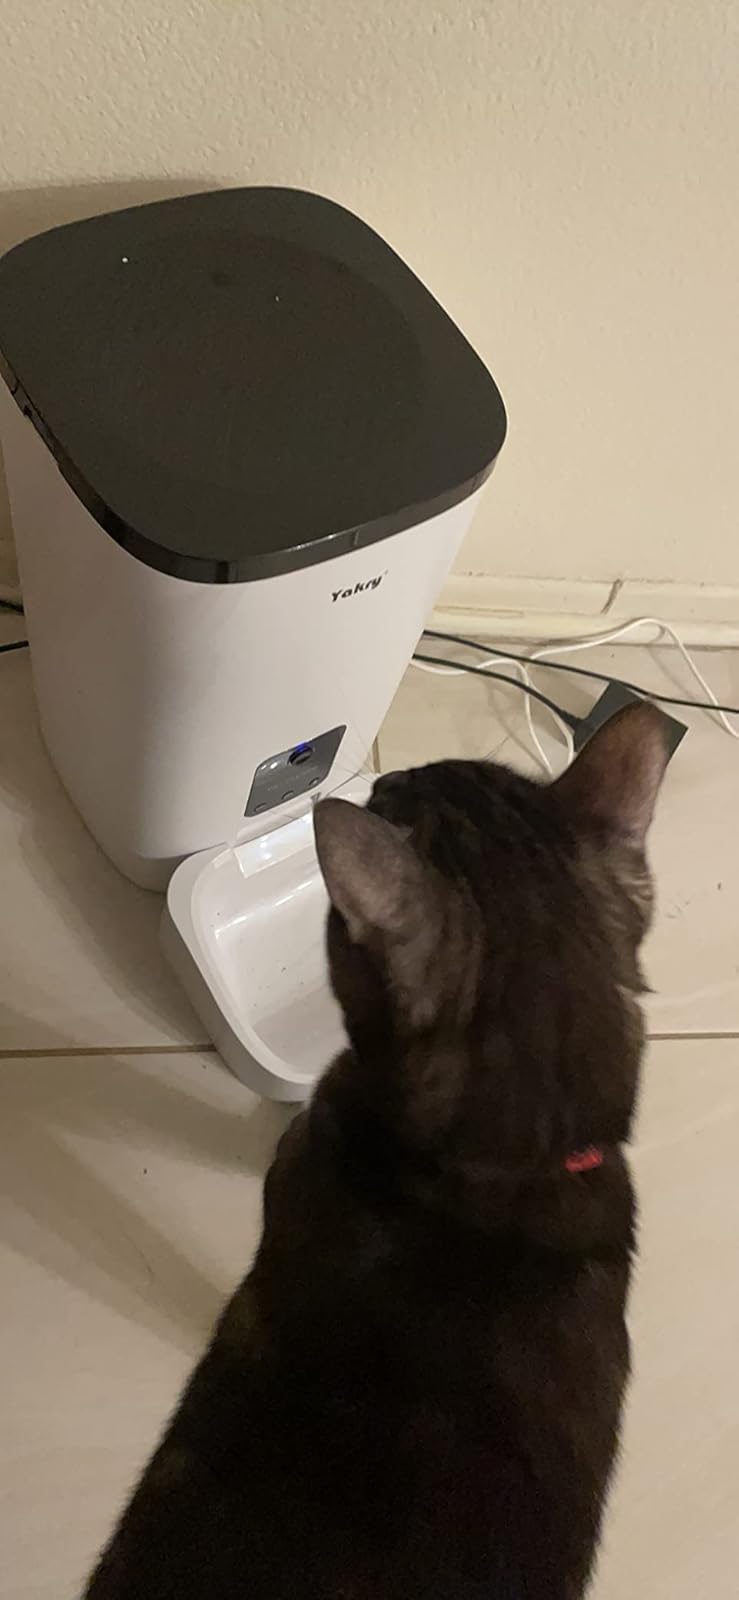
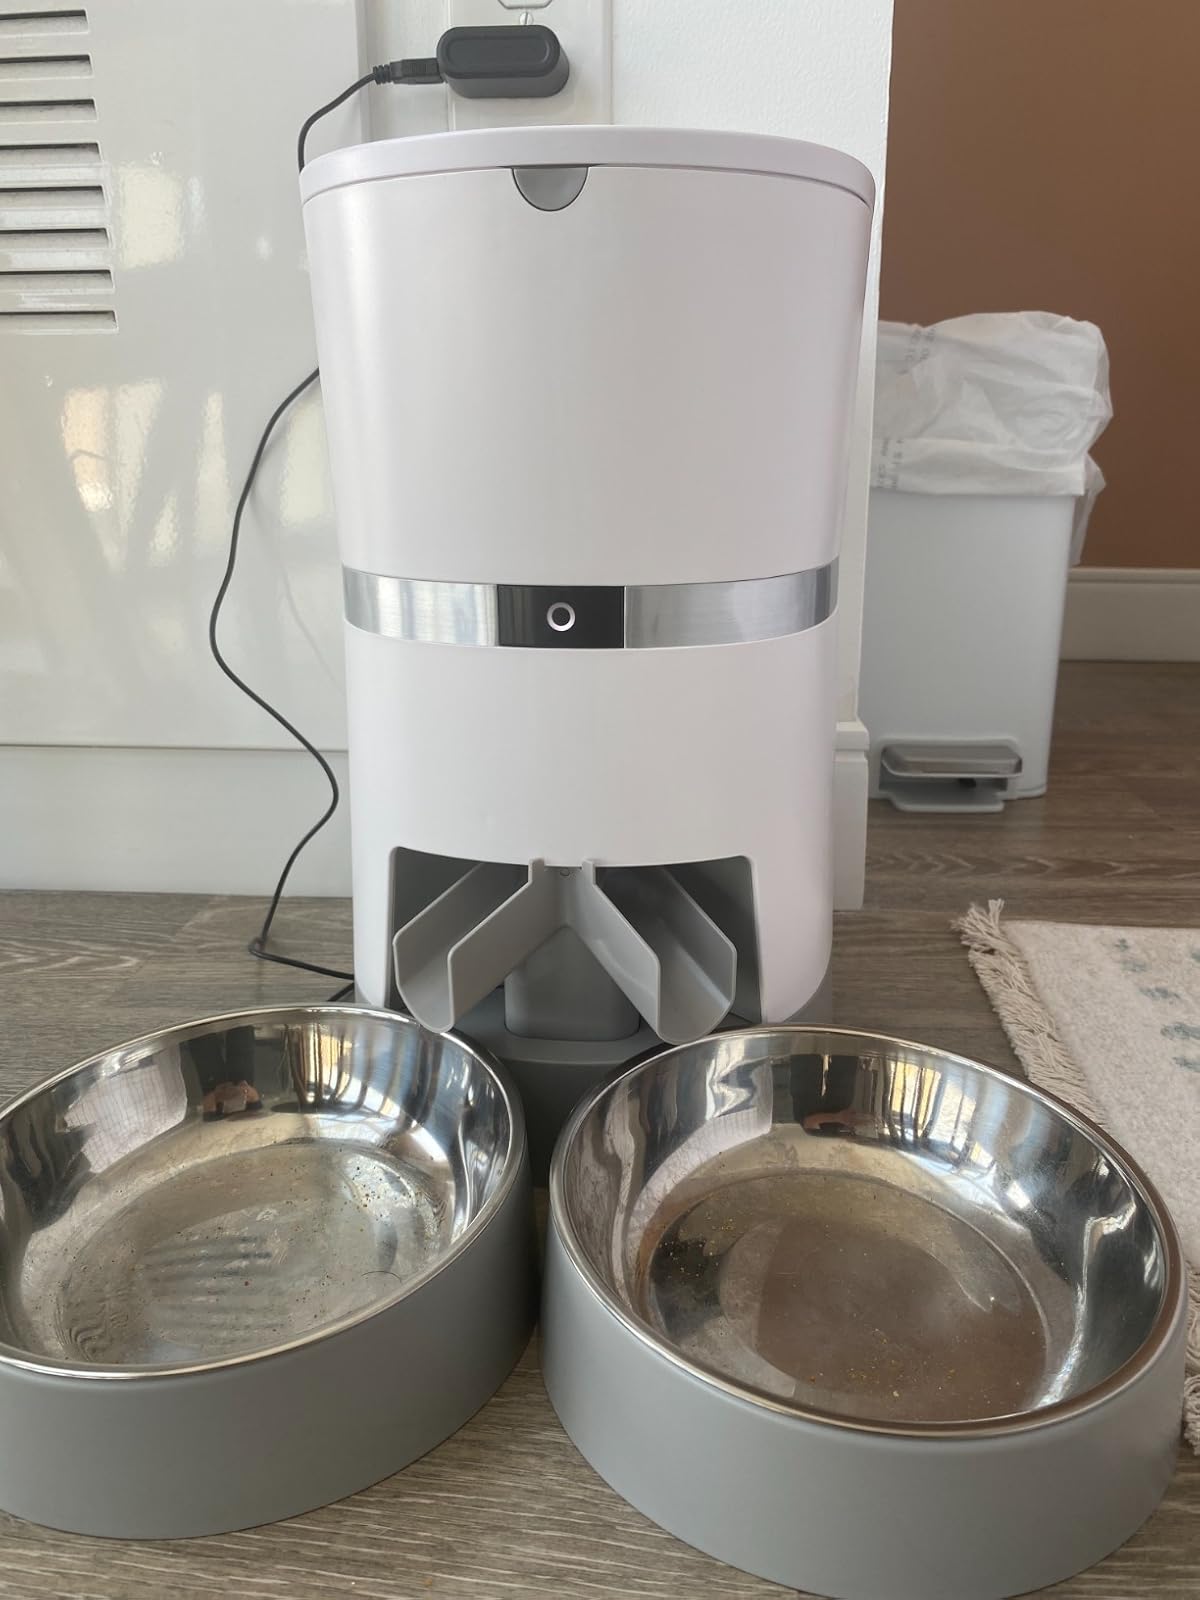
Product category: items_feeder
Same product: no